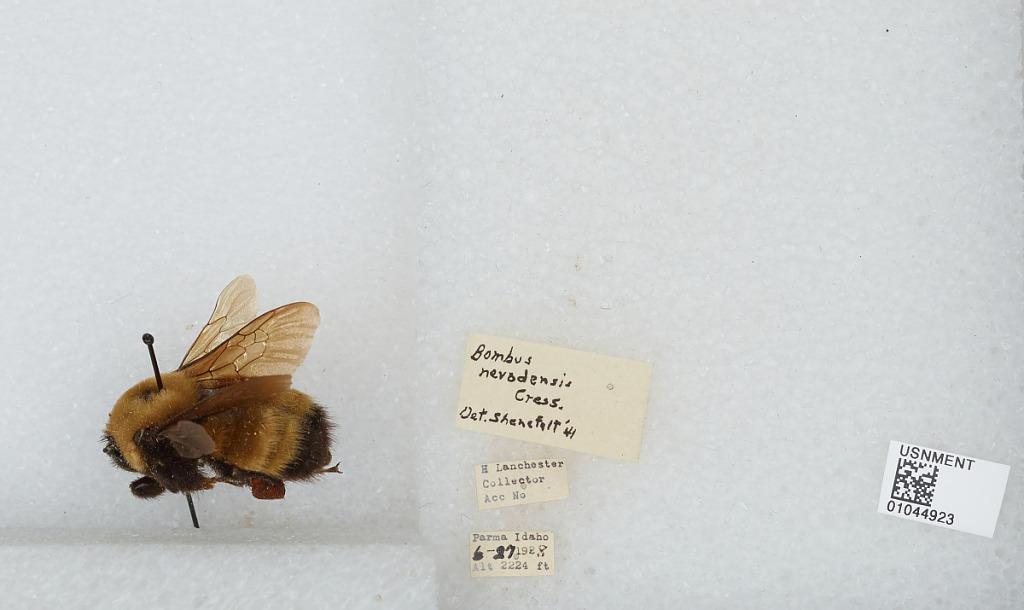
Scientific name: Bombus sp.
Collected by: H. Lanchester
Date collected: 1928-6-27
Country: United States
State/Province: Idaho
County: Canyon
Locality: Parma
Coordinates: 42.2597, -112.02
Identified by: Shenefelt